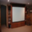
Label: television